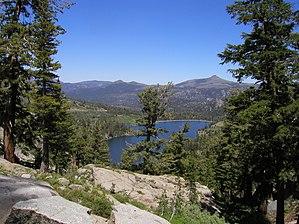
Le col Carson est un col de montagne de la Sierra Nevada, situé à 2 637 mètres d'altitude, en Californie, aux États-Unis. Ce fut la plus importante voie d'accès terrestre pendant la ruée vers l'or en Californie et servit également au passage de marchandises arrivées par la mer en Californie pendant la guerre de Sécession jusqu'à l'ouverture du premier chemin de fer transcontinental en 1869.